Changtang

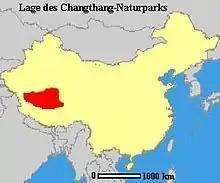
The Changtang Nature Reserve

The economy of the region is based around the livestock of the Changpa, and the most important resource is the plants the animals graze on. The transhumance of the Changpa over one year limits the impact that their animals have on the grazing lands, the grasses of which are dead for eight to nine months of the year, and provide poor fodder during that time. Unlike many other nomadic pastoralists, the Changpa do not move from one climatic region to another; this allows them to move shorter distances in many cases, in the range of about 10–40 miles. Migratory routes are established and followed year after year, staying in the same encampments each year, often in camps that have stone walls for corrals and for sheltering the tents. Wealthier nomads may have buildings for storage and living in for the part of the year they spend at that encampment.